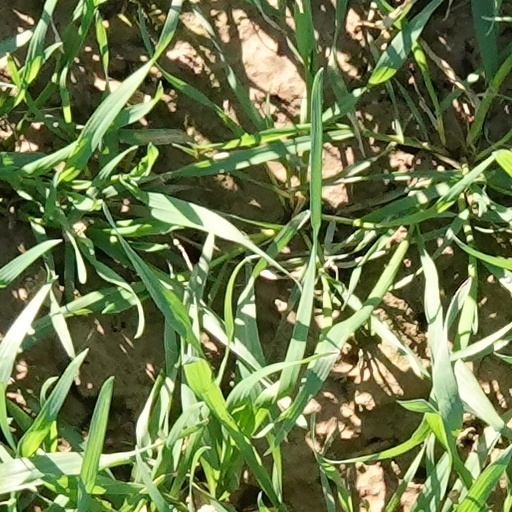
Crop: wheat